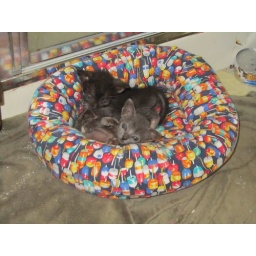
The tinies have been de-boxed, and are enjoying their new freedom in one of the kitten beds from ugotogal.